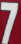
Number: 7